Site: brandenburg
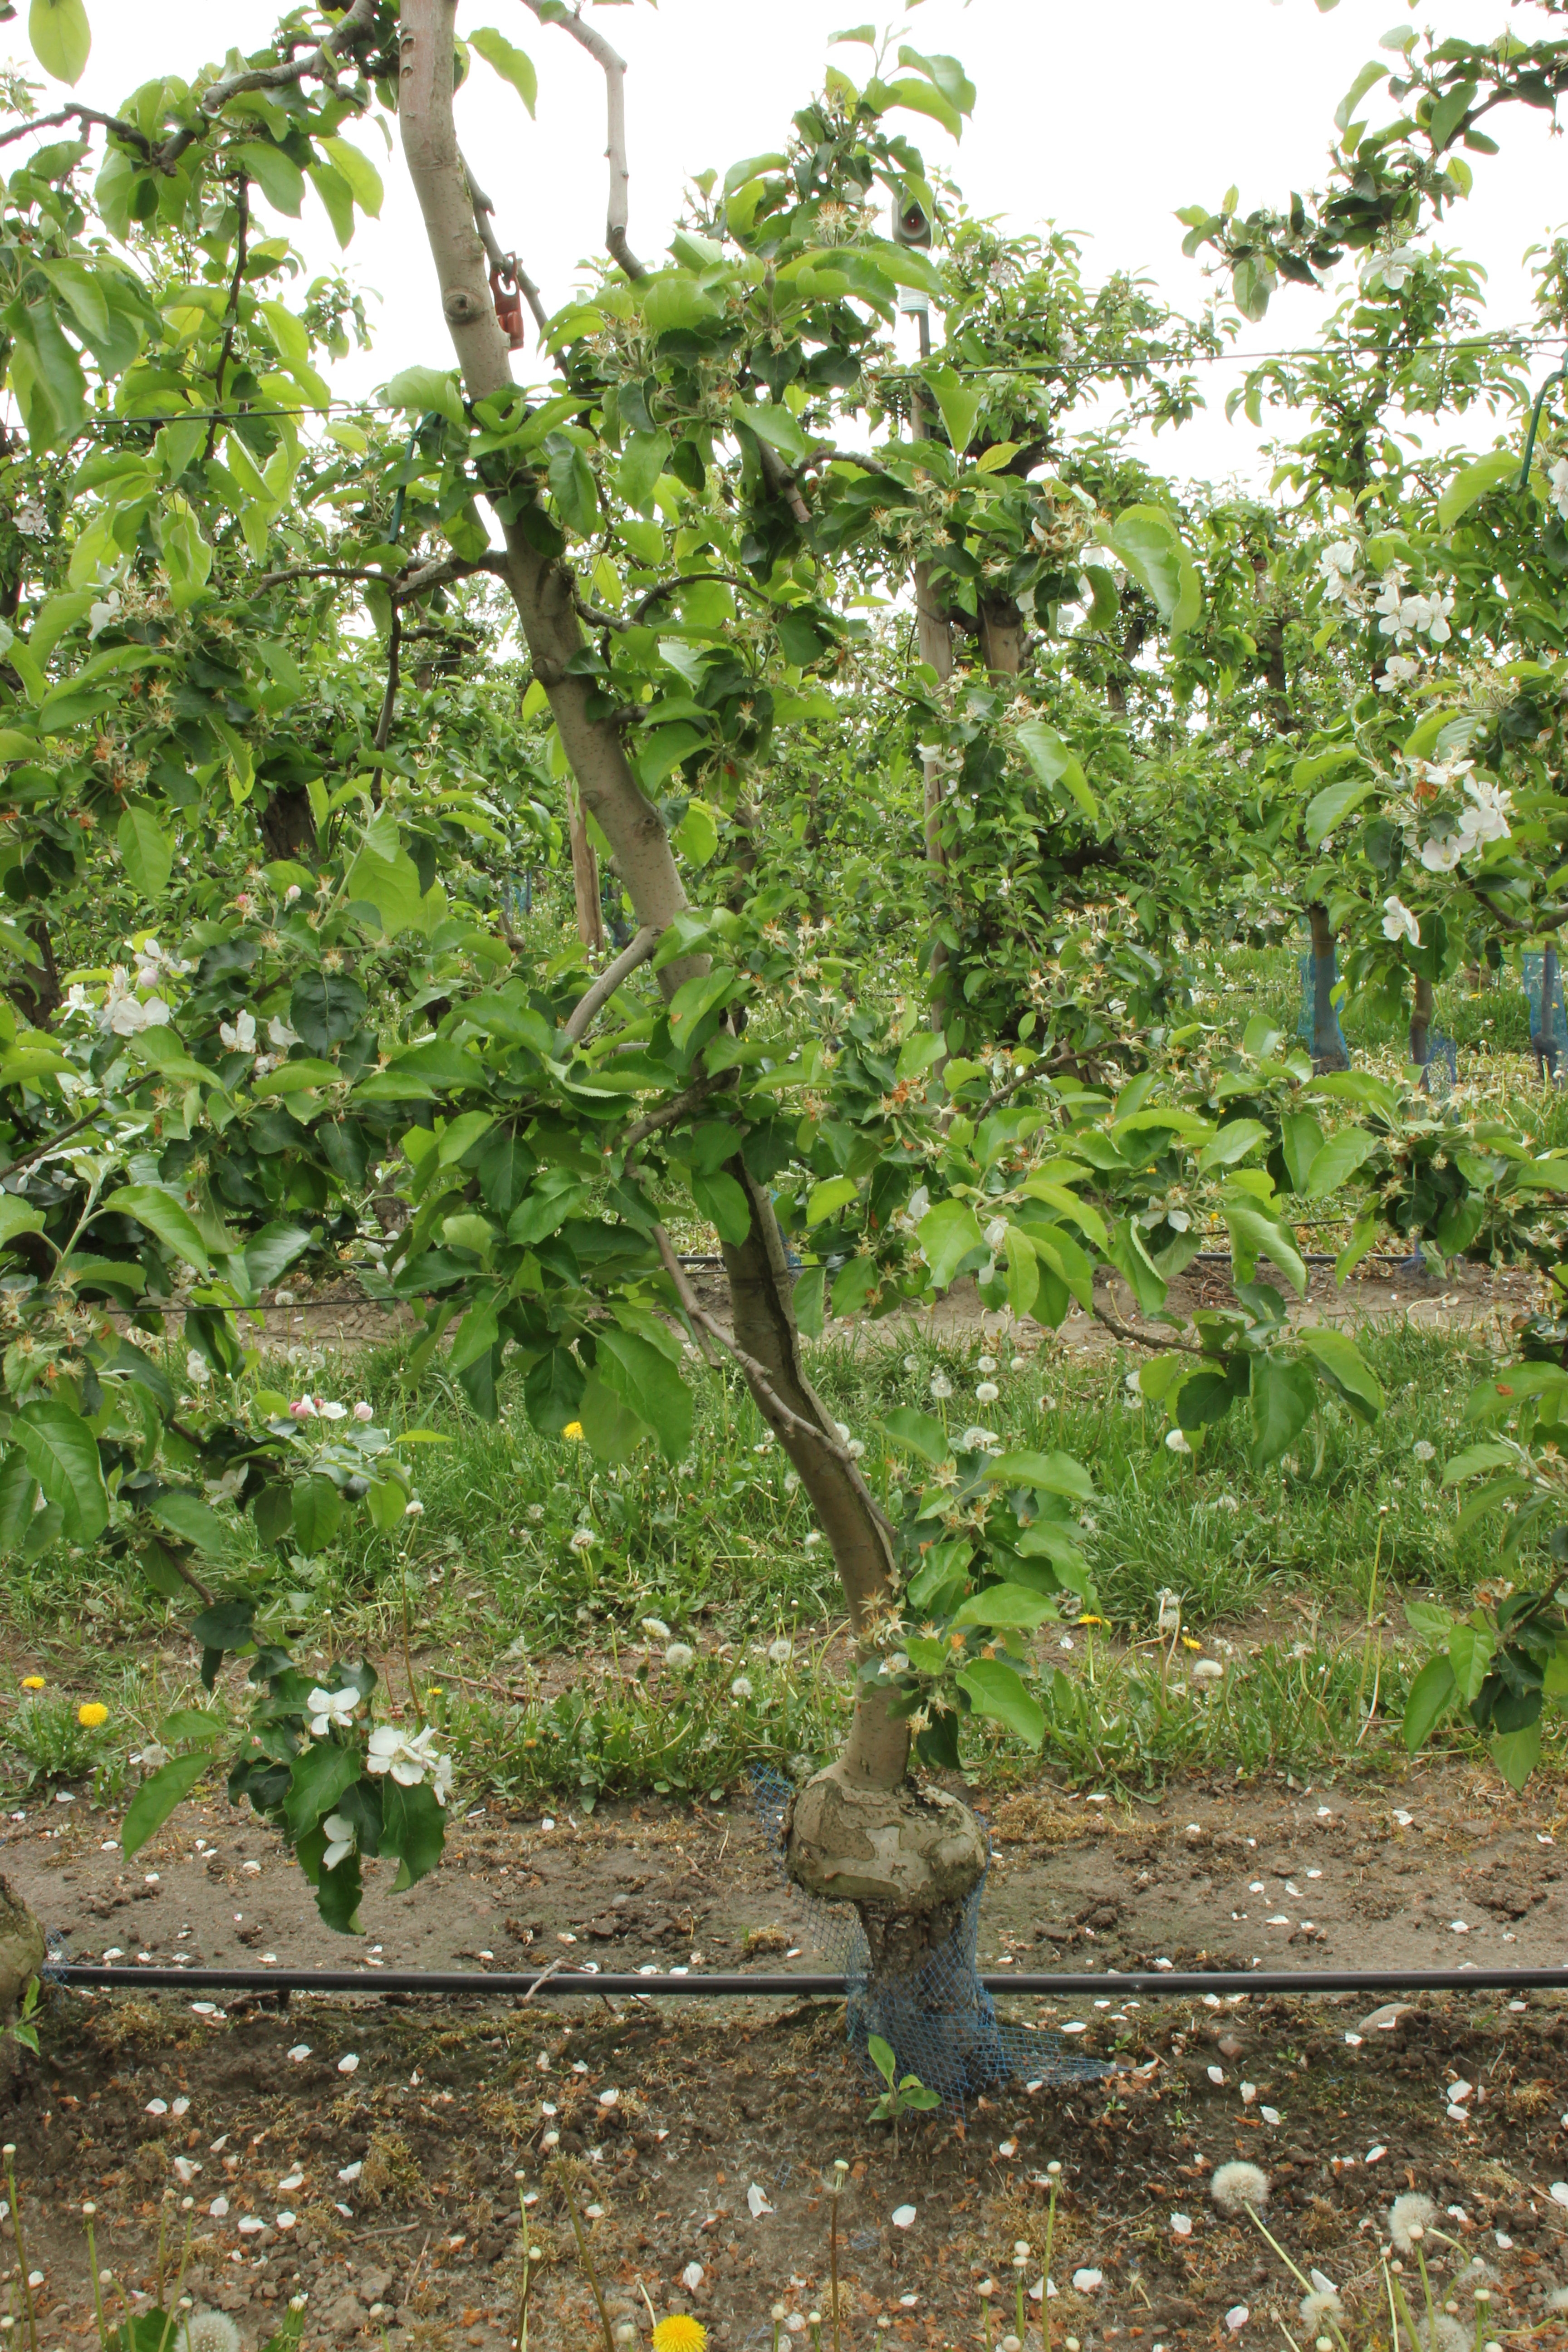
Growth stage (BBCH 67): Flowering